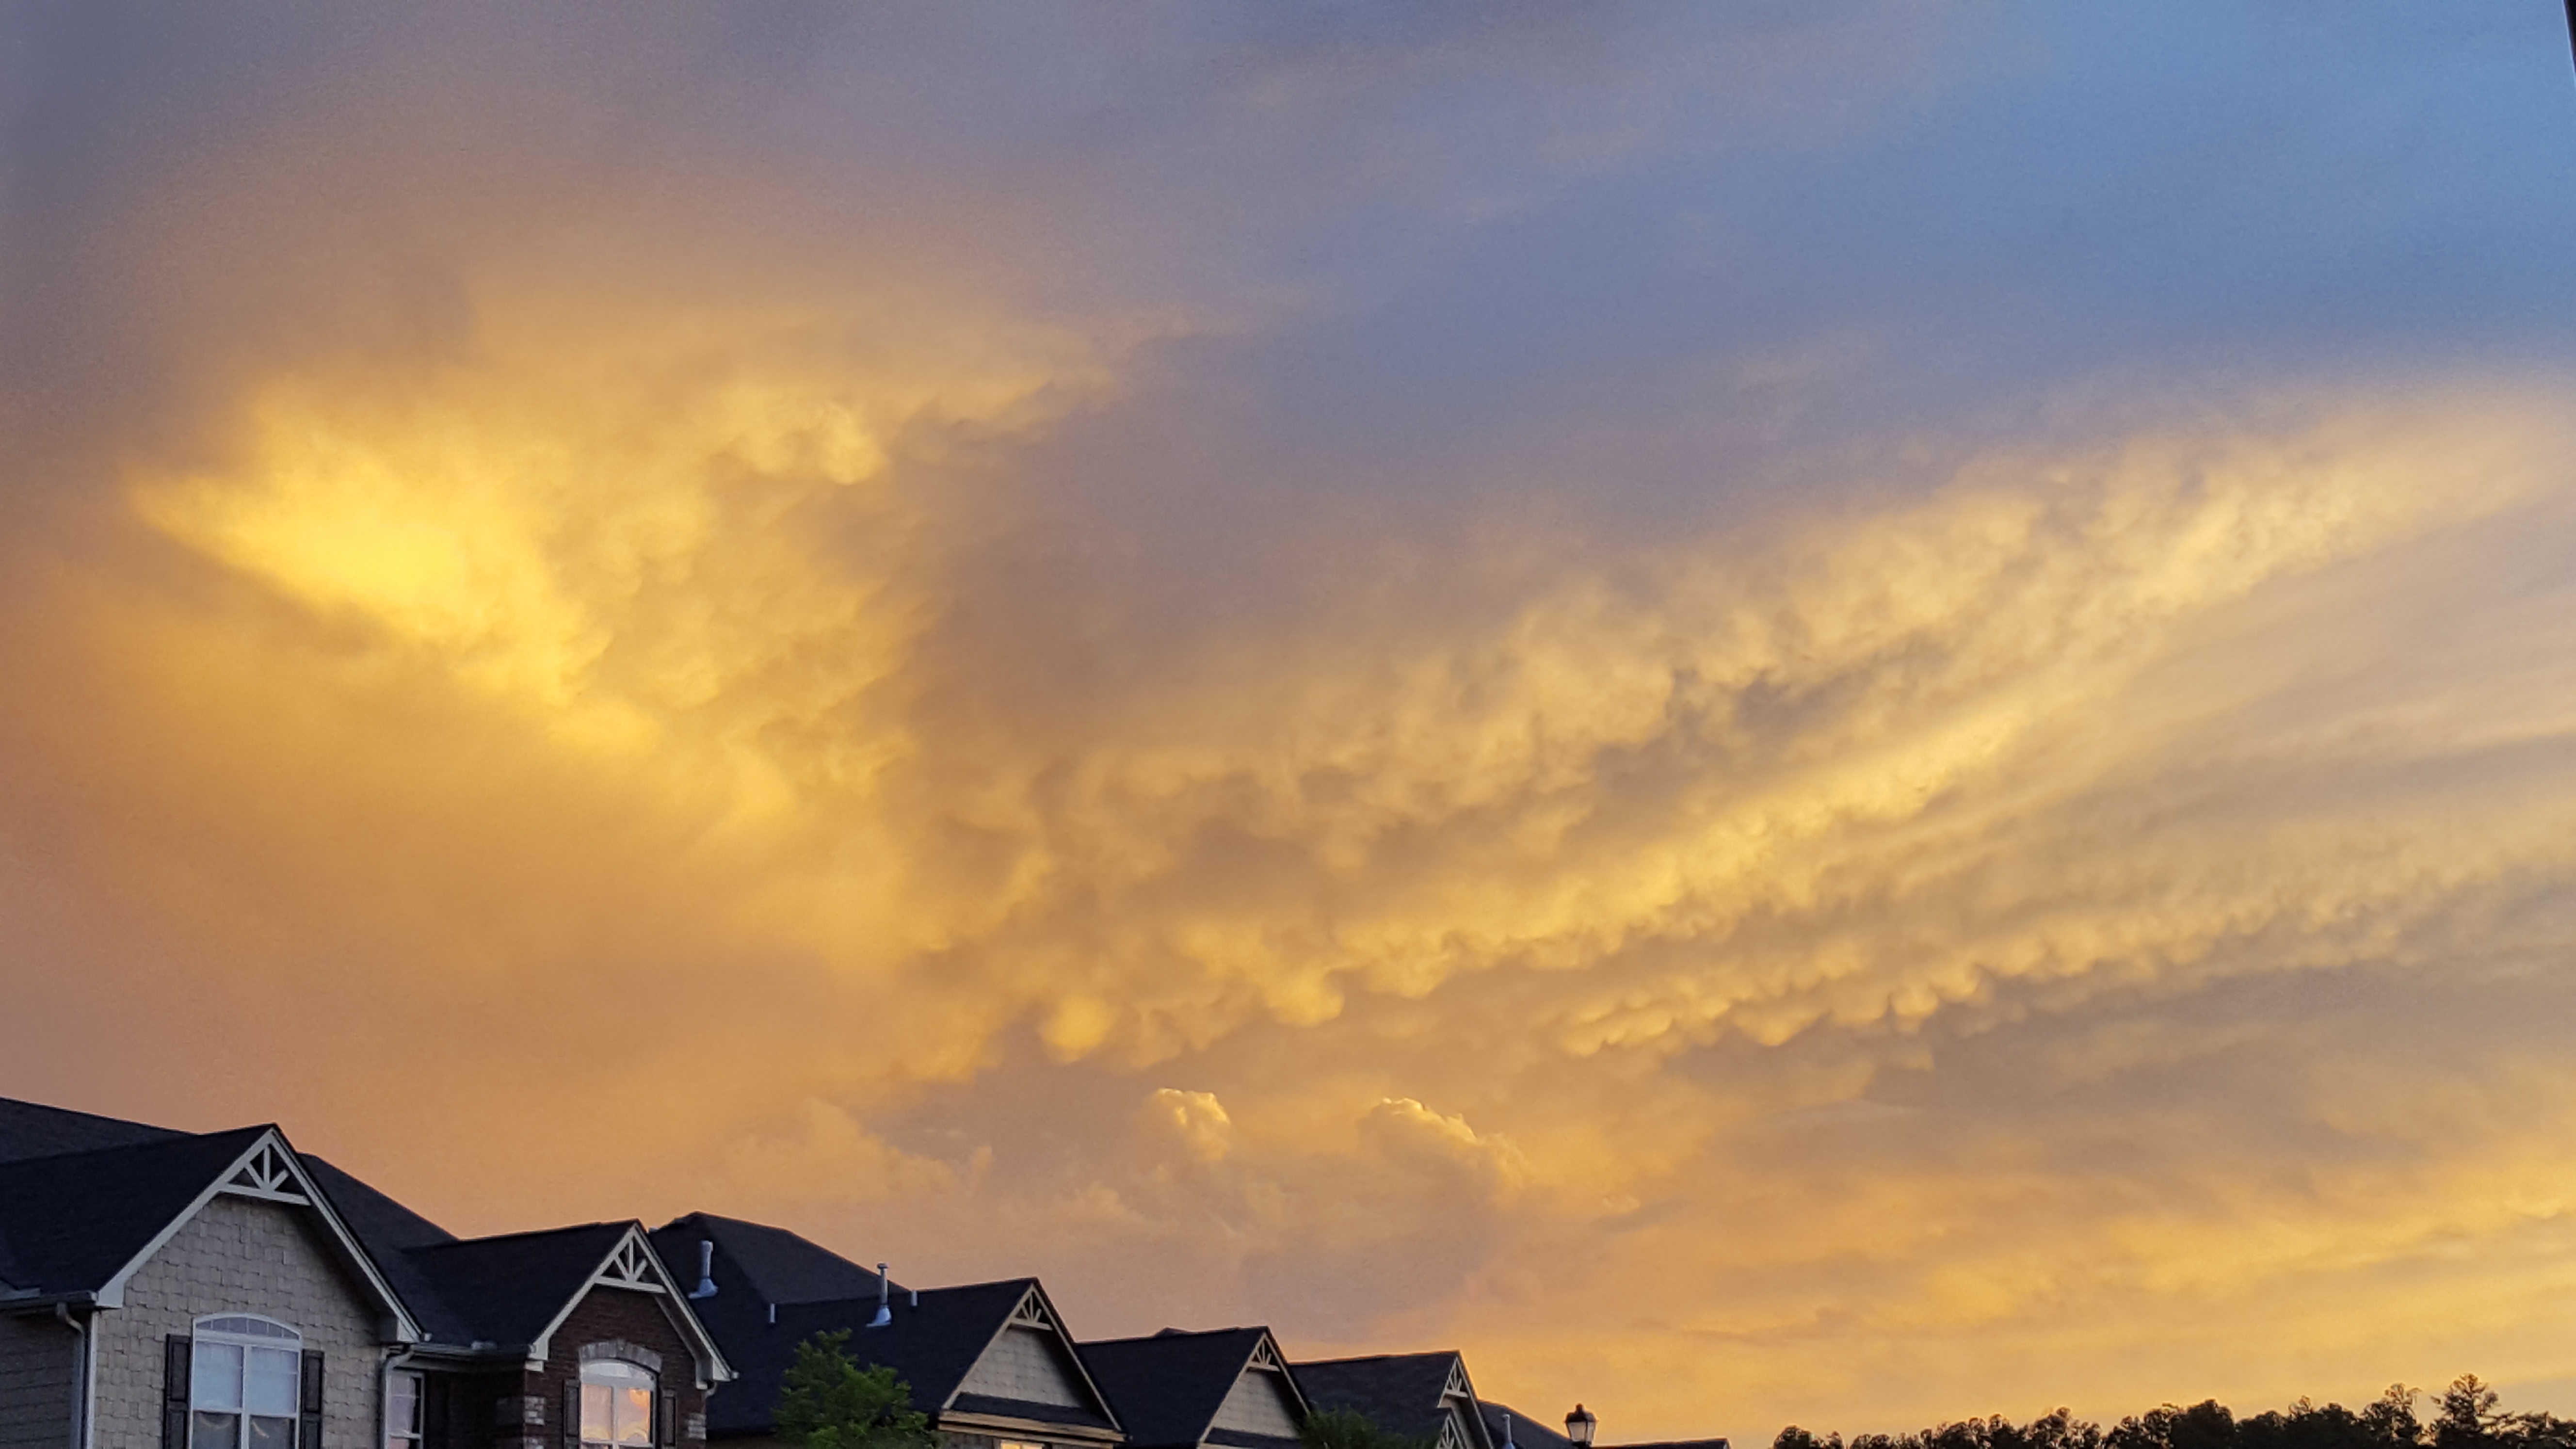
landscape, horizon, cloud, sky, sunrise, sunset, sunlight, morning, dawn, atmosphere, home, country, dusk, neighborhood, evening, residence, living, clouds, suburbs, afterglow, modern house, residential house, meteorological phenomenon